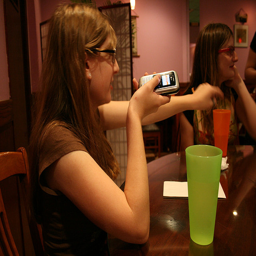
Two girls sitting at a table wearing glasses while one holds a cell phone.
A lady sitting at a table with a green glass.
A girl is sitting at a table and holding a cellphone.
A young woman with glasses at a table holds a cell phone
A view of a girl sticking her finger in her mother's drinking cup.